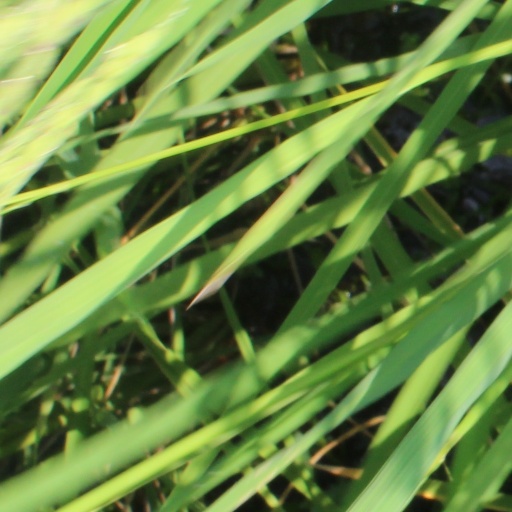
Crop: rice